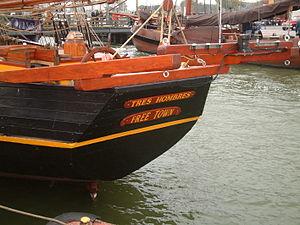
Le Tres Hombres est un brick-goélette néerlandais relancé en 2009 sur la base d'un démineur allemand de 1943.